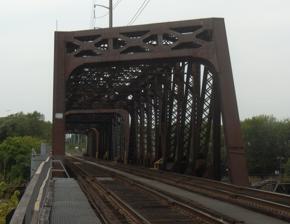
Building: B&O Railroad Bridge
Country: United States of America
Year built: 1910
Bridge in Grays Ferry neighborhood in Philadelphia, Pennsylvania B&O Railroad Bridge B&O Railroad Bridge looking southwest Coordinates 39°56′08″N 75°12′21″W / 39.93556°N 75.20583°W / 39.93556; -75.20583 Carries Railroad Crosses Schuylkill River Locale Grays Ferry neighborhood in Philadelphia, Pennsylvania Other name(s) CSXT Schuylkill River Bridge Owner CSX Transportation Characteristics Design Through truss swing bridge Piers in water 3 History Fabrication by American Bridge Company Opened 1910, rehabilitated May 2004 Location For other B&O bridges, see Category:Baltimore and Ohio Railroad bridges . The B&O Railroad Bridge (also called CSXT's Schuylkill River Bridge ) is a 1910 swing bridge across the Schuylkill River from Bartram's Garden on the west bank to the east bank Grays Ferry neighborhood of Philadelphia , Pennsylvania . It carries CSX Philadelphia Subdivision rail lines over the river, and sits upstream from the Passyunk Avenue Bridge and downstream from the Grays Ferry Bridge . B&O Railroad Bridge looking northeast. Note the wooden fender for the near pier and the long wooden fender with yellow railings on top, which protects the swing bridge in the open position. (July 2010) Construction and history It is the second bridge to occupy this location. The Baltimore and Ohio Railroad built the original one in the 1880s, after losing a stock takeover battle for its main route into Philadelphia, the Philadelphia, Wilmington and Baltimore Railroad . The winner, the rival Pennsylvania Railroad , gave the B&O until 1884 to build its own southwest line into the city before cutting off access. The new route required a new bridge over the Schuylkill to replace the use of the PW&B's Gray's Ferry Bridge , and so the B&O built a four-span iron through truss bridge with a center swing span to allow boats to pass. It opened on July 11, 1886. (The cost of building the new route, especially the Howard Street Tunnel on the connecting Baltimore Belt Line , led to the B&O's first bankruptcy .) In 1910, the B&O replaced the original bridge with the current one. The three-span through truss bridge with a center swing span was built by the American Bridge Company . During construction, a tugboat grounded on the nearby riverbank and was freed by a B&O locomotive. The bridge was struck by the tugboat Radnor , hauling a barge loaded with oleum , on March 12, 1924. The bridge was originally protected by a mechanical interlocking, which was revised in 1914. It was replaced in 1946 with an electrical interlocking, which also controlled the nearby junction with the Reading Company at Eastwick . Modern rehabilitation B&O Railroad Bridge (July 2010 photo) In 1977, the Chessie System , then-owner of the bridge, did engineering studies of the swing bridge mechanisms and determined that extensive rehabilitation was needed. Yet the project was placed on hold for decades, despite associated FRA violations and operational difficulties. In late 2003, Chessie successor CSX Transportation finally undertook the renovation. The project included extensive work on the miter rails, the mechanisms that allow the rails to be connected and disconnected as the bridge is opened and closed. Because the bridge could not be opened during construction, close coordination was required between the contractors; CSX, which controlled rail traffic; and the U.S. Coast Guard , which controlled marine traffic. The rehabilitation was completed on time in May 2004. See also Philadelphia portal List of crossings of the Schuylkill River References